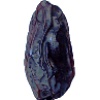
Label: Dates 1